Jay Bahadur

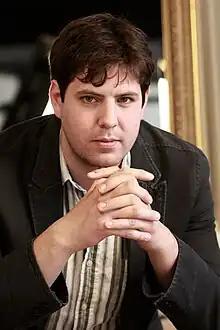

Jay Bahadur (born 1984) is a Canadian journalist and author. He became known for his reporting on piracy in Somalia, writing for "The New York Times", "The Financial Post", "The Globe and Mail", and "The Times" of London. Bahadur has also worked as a freelance correspondent for CBS News and he has advised the U.S. State Department on piracy. His first book, "The Pirates of Somalia: Inside Their Hidden World" (2011), is his account of living with the pirates for several months in Puntland, a semi-autonomous region in the northeast of Somalia. Bahadur lives in Nairobi, Kenya.